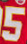
Number: 5